McKinstrey House

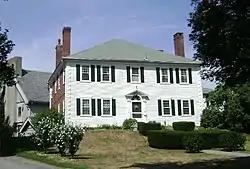

The McKinstrey House is a historic house located at 111 High Street in Taunton, Massachusetts.